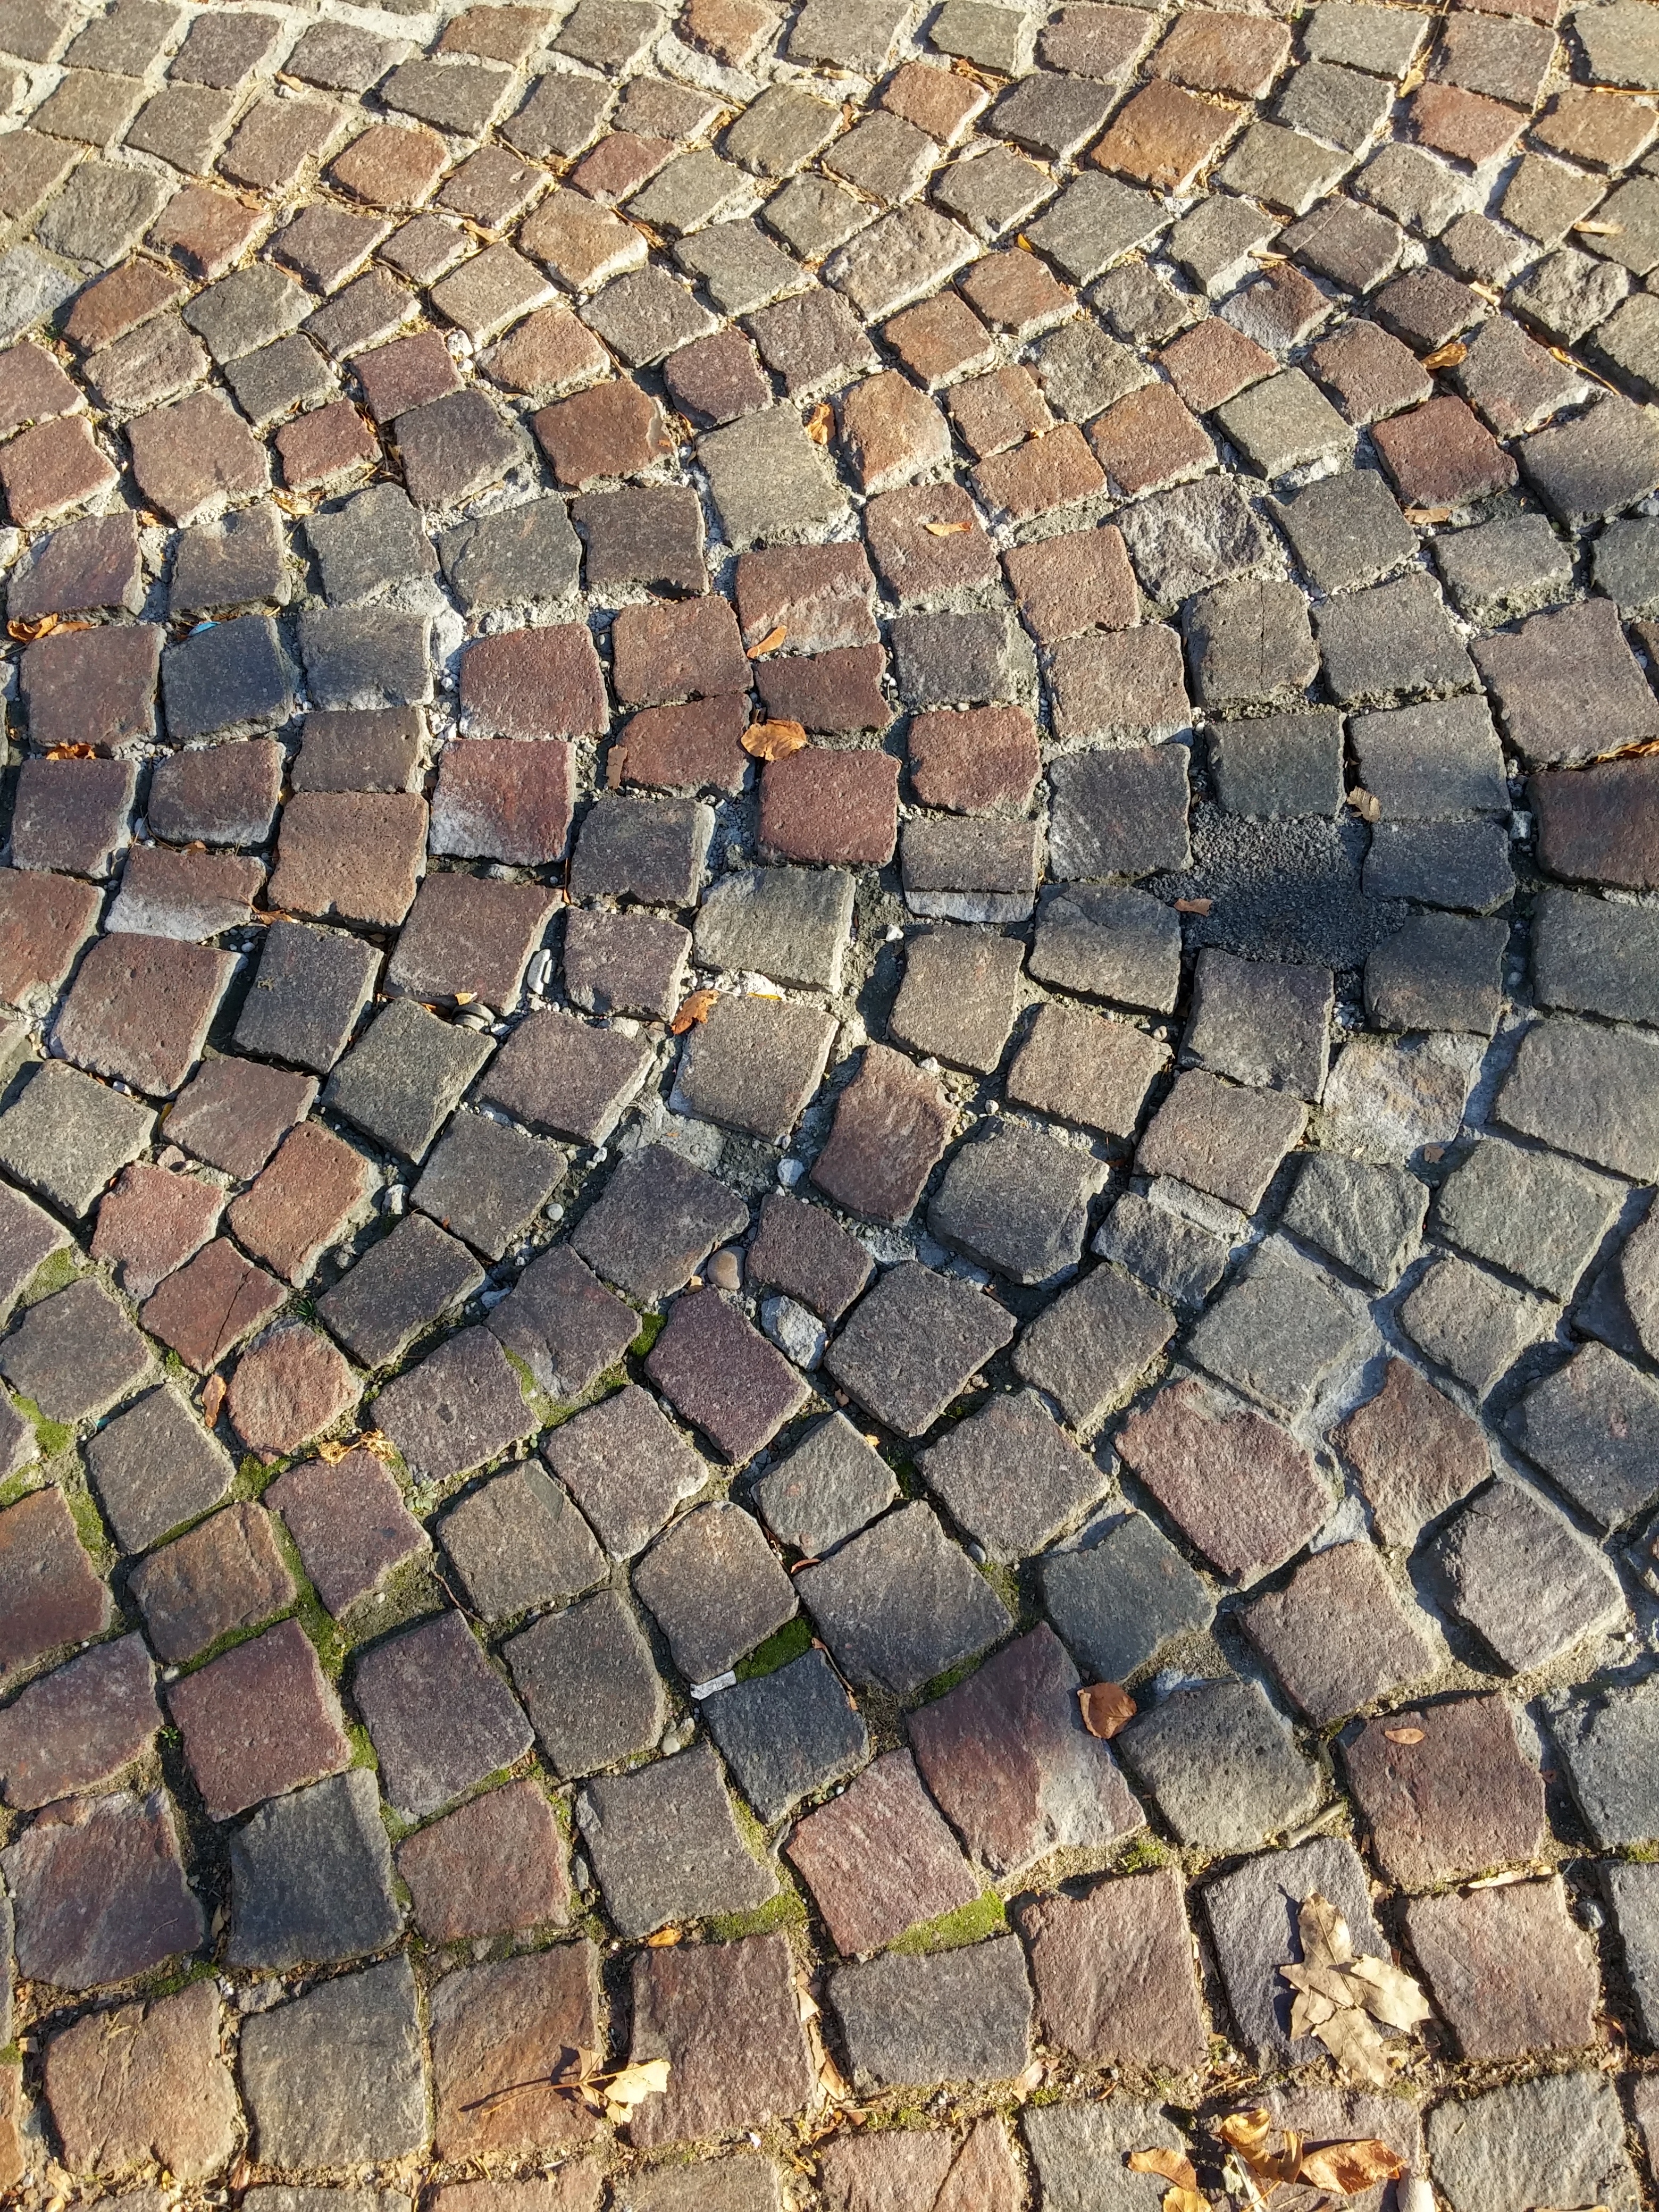
grass, structure, road, ground, texture, sidewalk, cobblestone, wall, rustic, pavement, pattern, color, square, stone wall, garden, brick, modern, patch, stones, geology, way, gardens, classic, brickwork, of course, middle ages, noble, form, paving stones, steinig, functional, road surface, surfaces, courtyards, outdoor structure, surface structures, house driveway, format diversity, publishing patterns, home additions, garden because